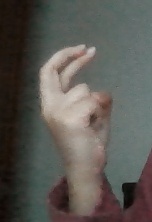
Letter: zay